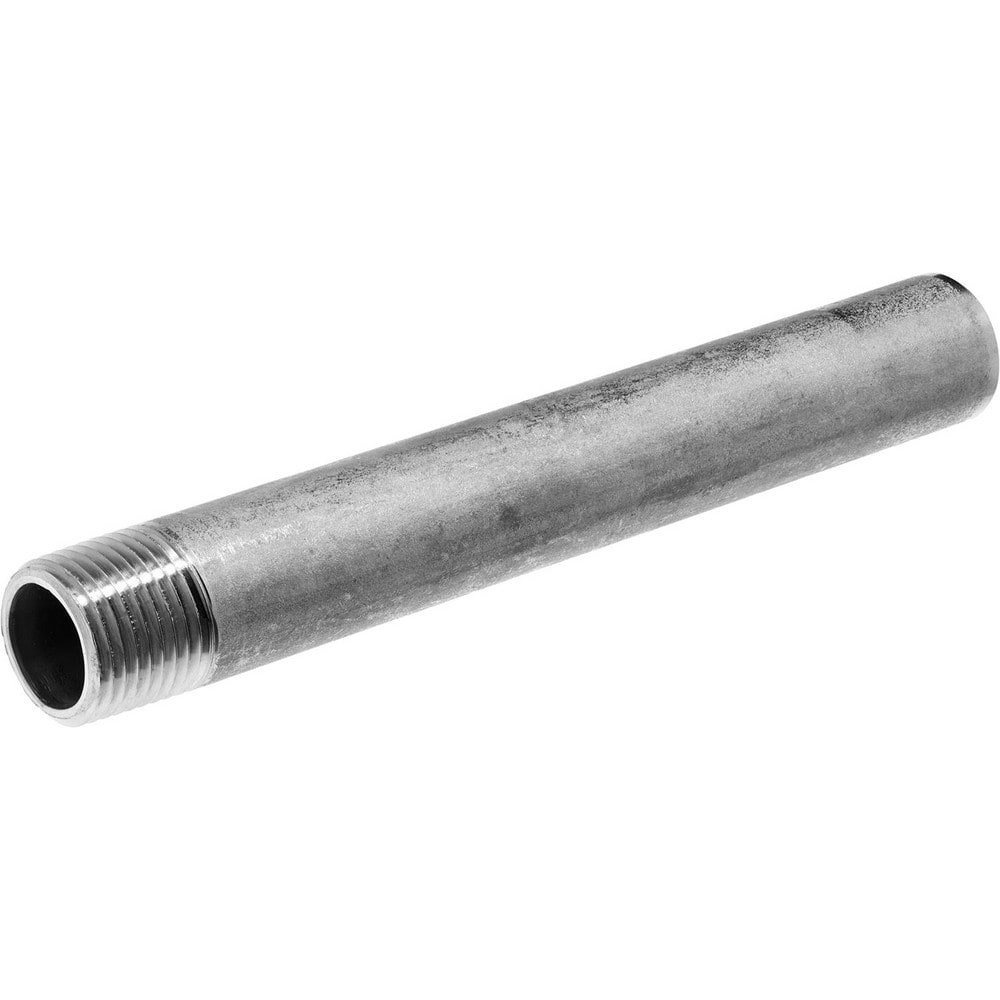
Stainless Steel Pipe Nipples & Pipe; Thread Style: Threaded on One End; Construction: Welded; Schedule: 40; Thread Standard: BSPT; Lead Free: Yes; Standards: ASTM A312; Overall Length: 12.00
Item #: 08544264 Brand: USA Sealing Model #: ZUSA-PF-15318
Brand: USA Sealing
Category: Hardware > Plumbing > Plumbing Fittings & Supports > Pipe Caps & Plugs